Vacuum splint

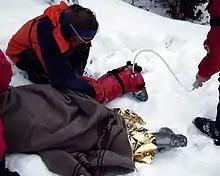
Vacuum splint being applied to the leg of an injured skier

A vacuum splint is a device like a small vacuum mattress that is used in emergency medicine as a temporary splint. Vacuum splints operate by extracting air from the splint itself to enable the thousands of polystyrene balls inside the splint to mold around the injured body part similar to an orthopedic cast. Vacuum splints are primarily used by paramedics to splint trauma-related injuries, joint dislocation, subluxation, and extremity fractures.